Beatrice Warde

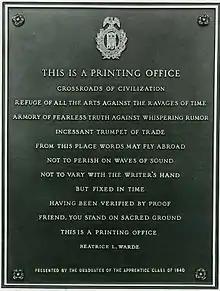
"This is a Printing Office" at the entrance to the United States Government Publishing Office

After publishing her discovery of Garamond's origin, "Paul Beaujon" was in 1927 offered the part-time post of editor of the "Monotype Recorder," and Warde accepted—to the astonishment of Lanston Monotype Corporation executives in London, who were expecting a man. She was promoted to publicity manager in about 1929, a post she retained until her retirement in 1960 on her 60th birthday. She thought of herself as an outsider, working in a man's world, but she gained respect for her work and her personal qualities.